Mount Shasta

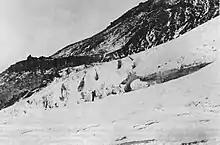
Clarence King exploring the Whitney Glacier in 1870

By the 1860s and 1870s, Mount Shasta was the subject of scientific and literary interest. In 1854 John Rollin Ridge titled a poem "Mount Shasta." A book by California pioneer and entrepreneur James Hutchings, titled "Scenes of Wonder and Curiosity in California", contained an account of an early summit trip in 1855. The summit was achieved (or nearly so) by John Muir, Josiah Whitney, Clarence King, and John Wesley Powell. In 1877, Muir wrote a dramatic popular article about his surviving an overnight blizzard on Mount Shasta by lying in the hot sulfur springs near the summit. This experience was inspiration to Kim Stanley Robinson's short story "Muir on Shasta".